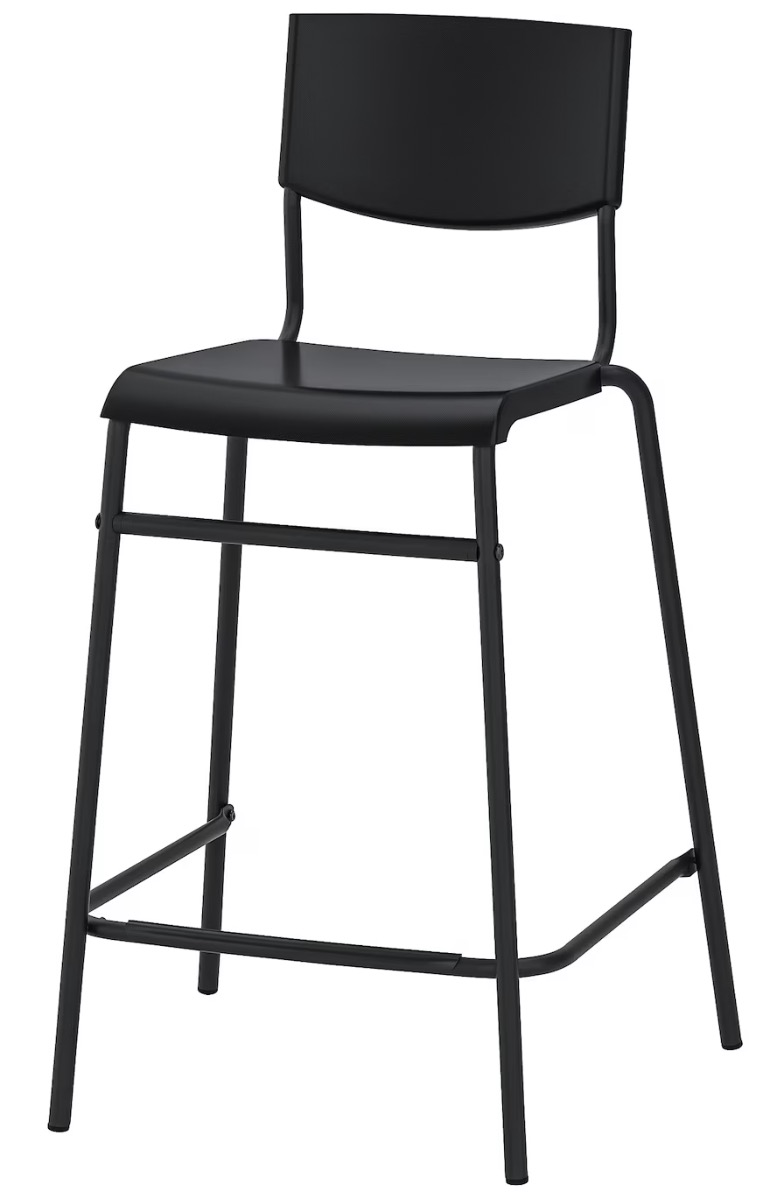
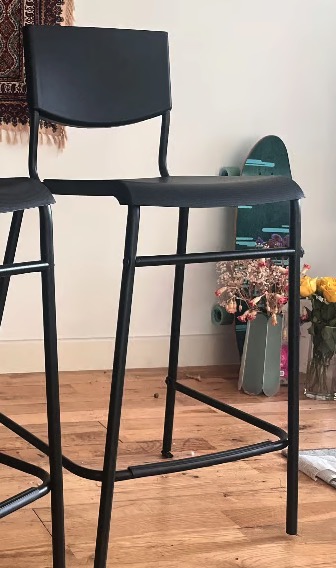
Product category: stool
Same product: yes